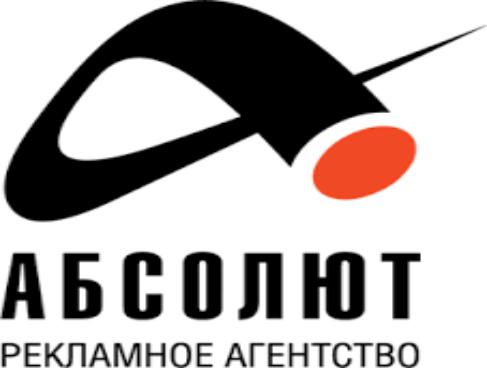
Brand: Absolut
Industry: Others